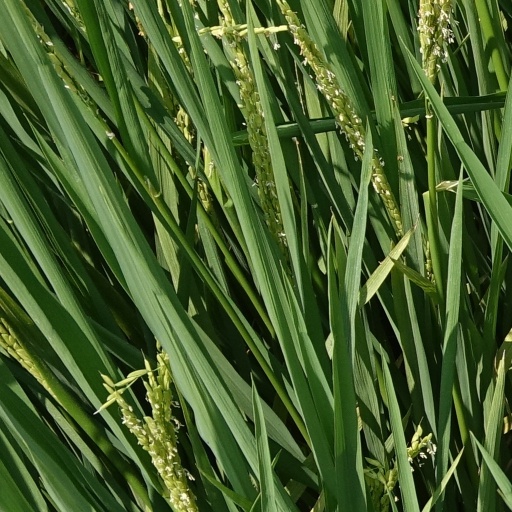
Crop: rice